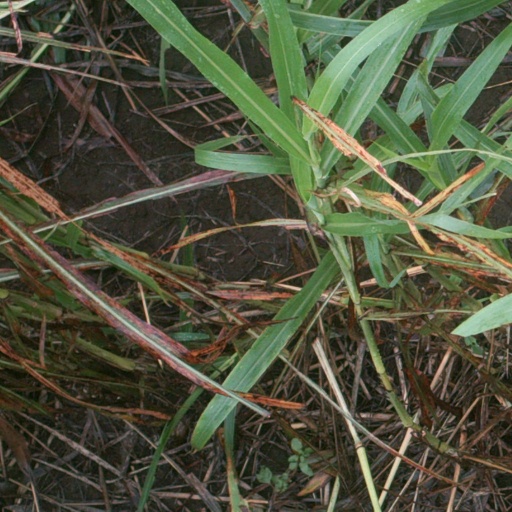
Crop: sorghum